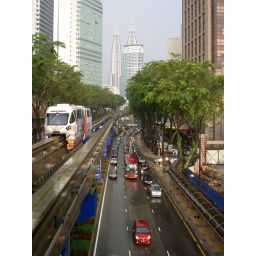
Jln Sultan Ismail - that's my office in that brown building to the right (from Thomas' camera)